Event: Nepal Earthquake
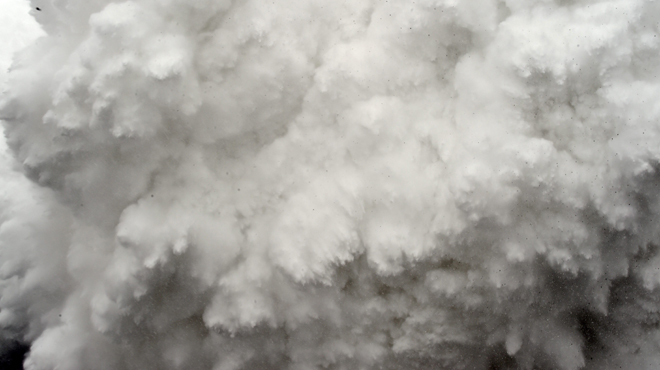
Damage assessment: damage